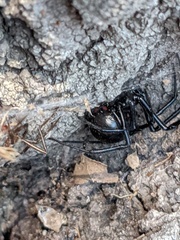
Species: Lactrodectus_hesperus